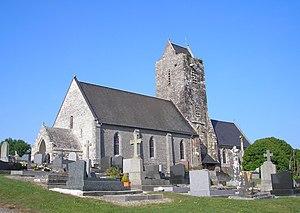
Montchaton (Normandie, France).Façade sud de l'église Saint-Georges qui présente quelques assises d'appareil en arête-de-poisson.
Orval sur Sienne est, depuis le 1ᵉʳ janvier 2016, une commune nouvelle française située dans le département de la Manche en région Normandie, peuplée de 1 150 habitants. Elle est créée le par la fusion de deux communes, sous le régime juridique des communes nouvelles. Les communes de Montchaton et Orval deviennent des communes déléguées.
Montchaton est une ancienne commune française, située dans le département de la Manche en région Normandie, devenue le 1ᵉʳ janvier 2016 une commune déléguée au sein de la commune nouvelle d'Orval sur Sienne.
L'église Saint-Georges est une église catholique située à Montchaton dans le département français de la Manche et la région Normandie.